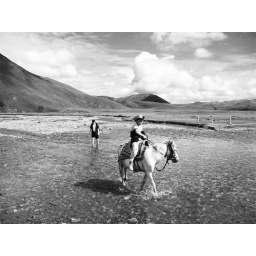
boy and horse in bw